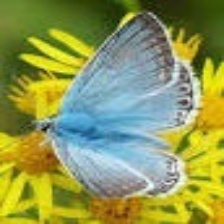
Species: CHALK HILL BLUE
Butterfly family (ImageNet category): lycaenid_butterfly